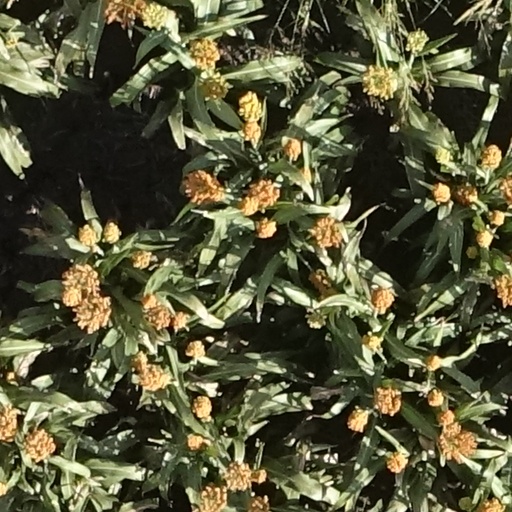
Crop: sorghum